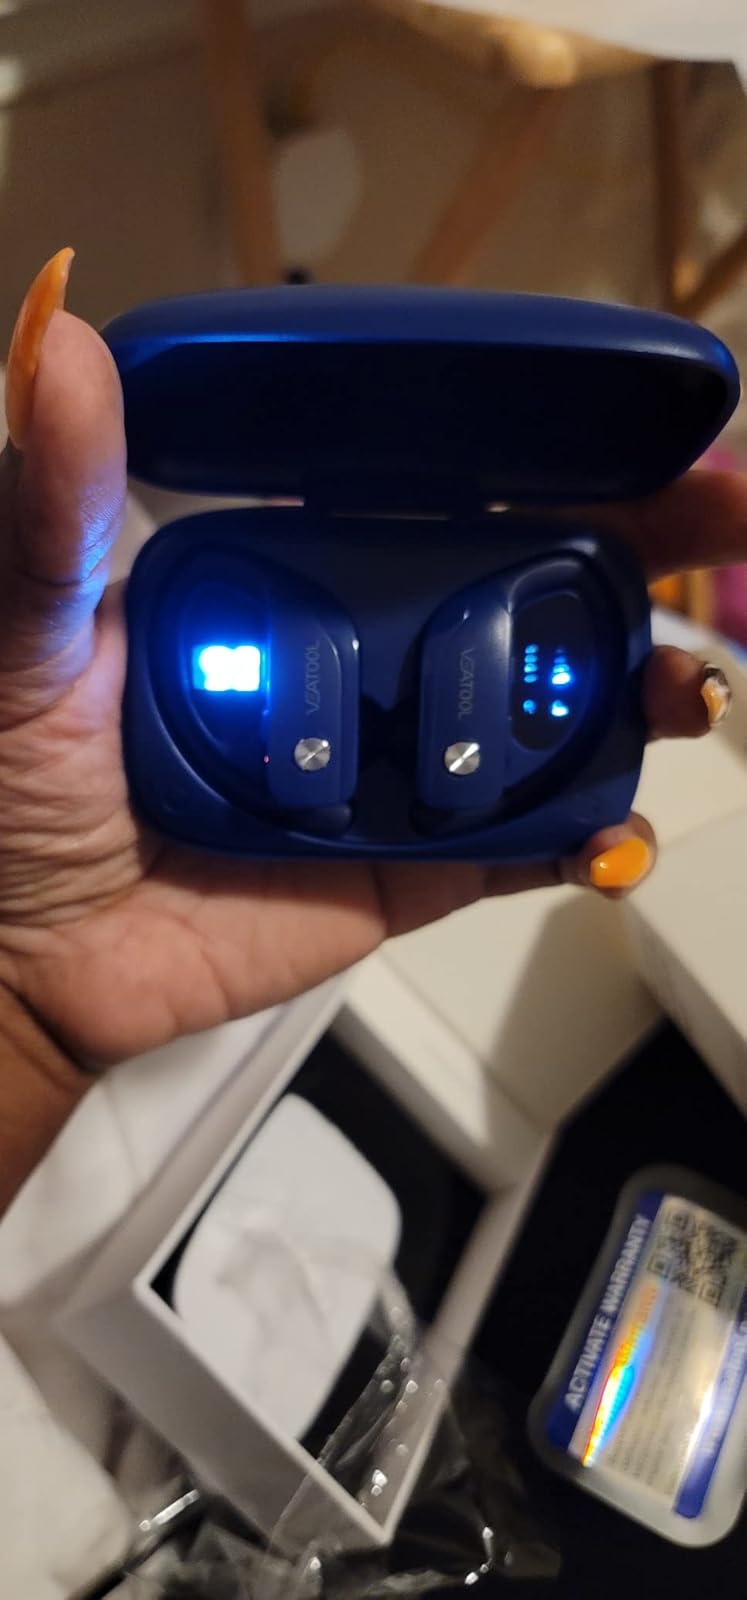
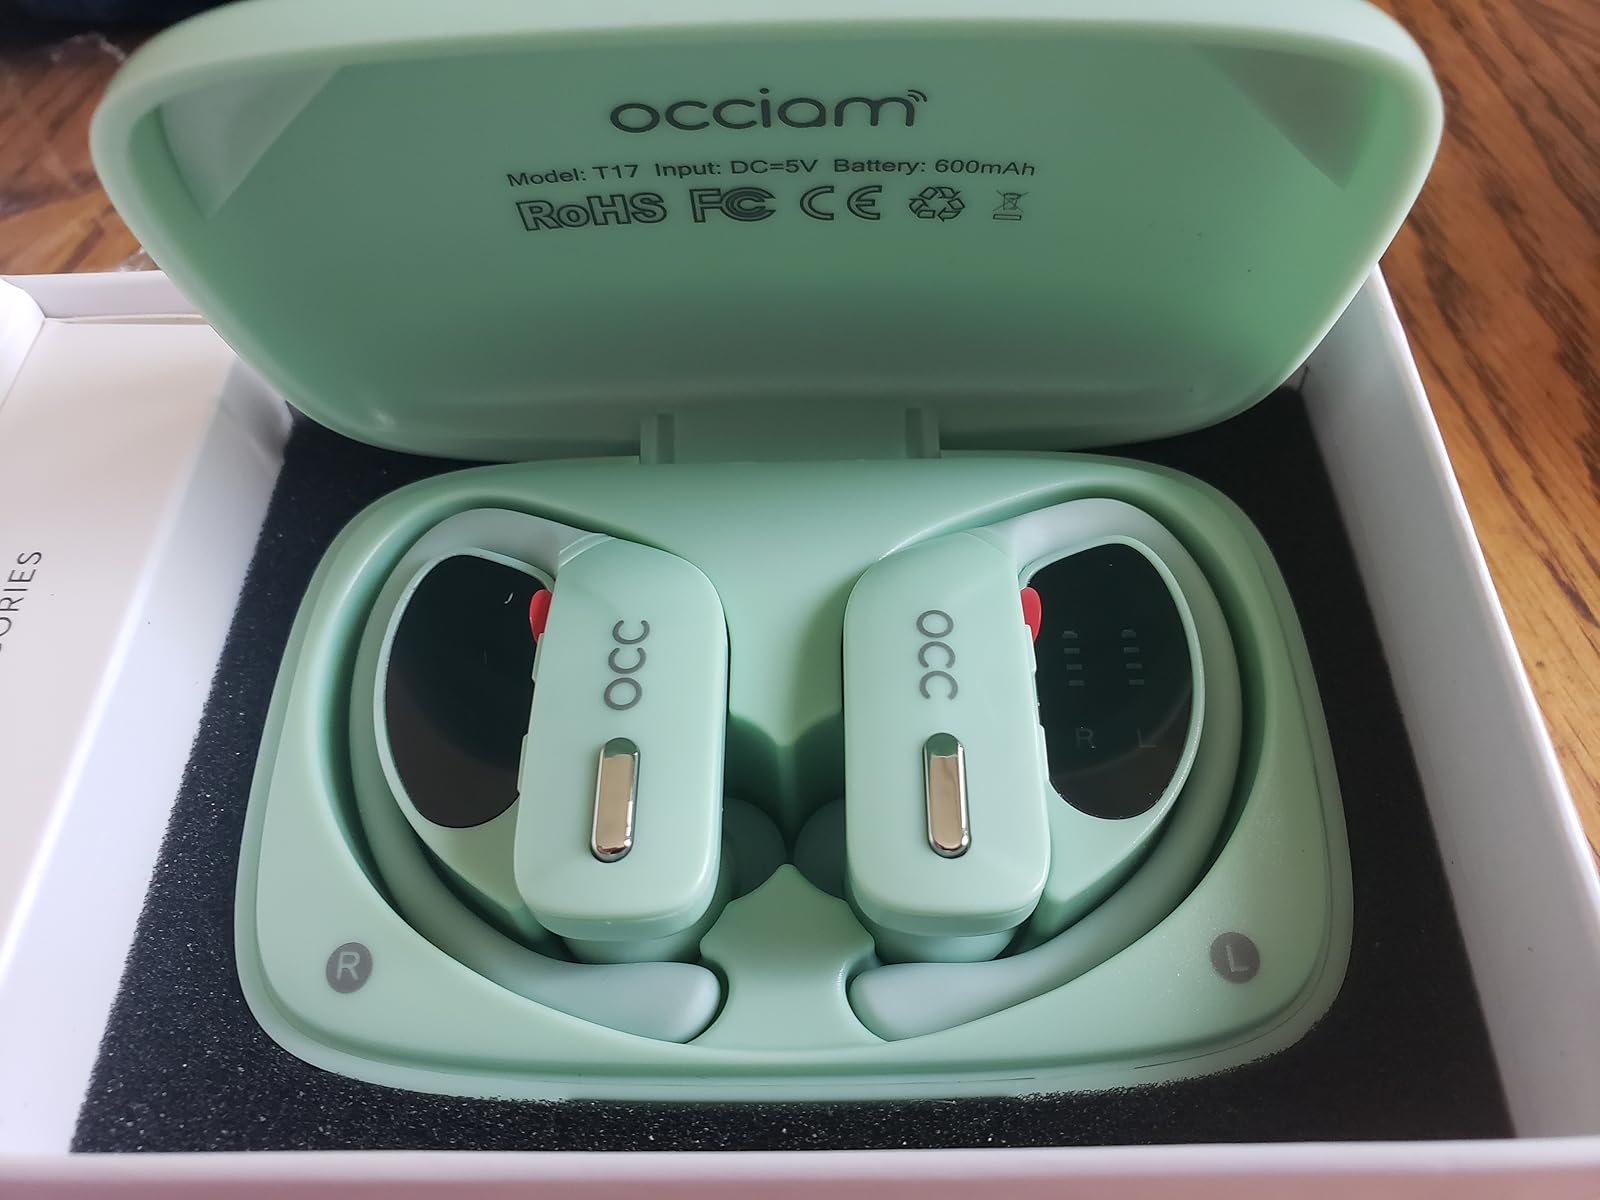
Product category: earbuds
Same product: no